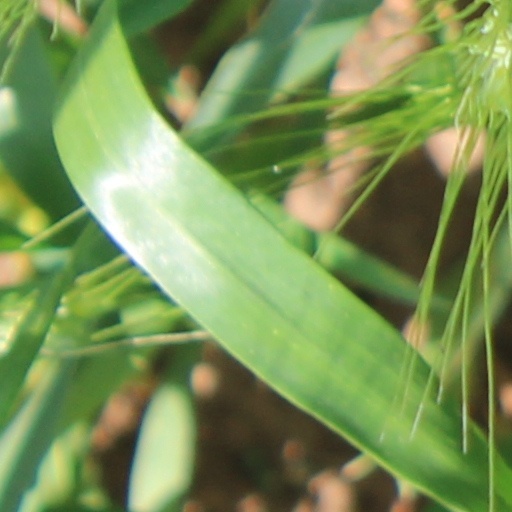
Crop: wheat